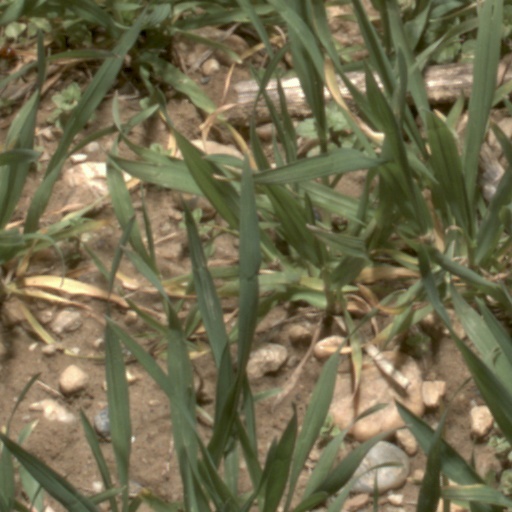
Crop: wheat